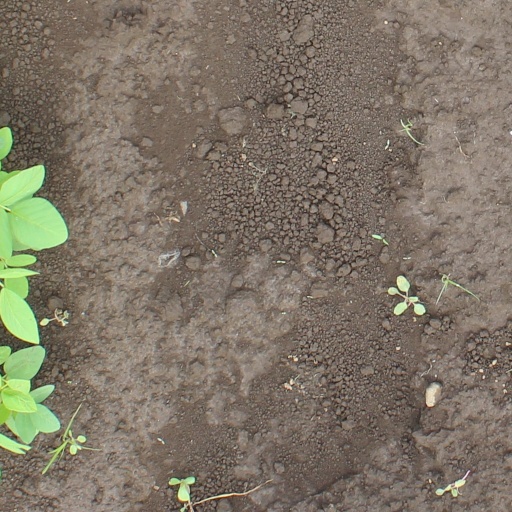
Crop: soybean